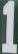
Number: 1